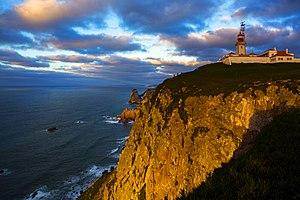
Le Cabo da Roca est le point le plus occidental du continent européen. Il est situé au Portugal, dans le district de Lisbonne dans la municipalité de Sintra, à 42 km à l'ouest de la capitale portugaise. Ses falaises s'élèvent à environ 140 mètres au-dessus de l'océan Atlantique.